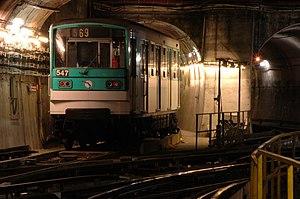
Rame MF 67 dans un raccordement de la station Place d'Italie.
Place d'Italie est une station des lignes 5, 6 et 7 du métro de Paris, située au cœur du 13ᵉ arrondissement de Paris.